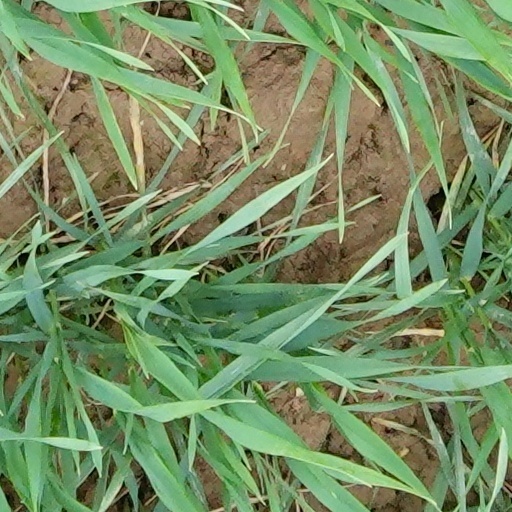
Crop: wheat